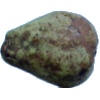
Label: pear_stone